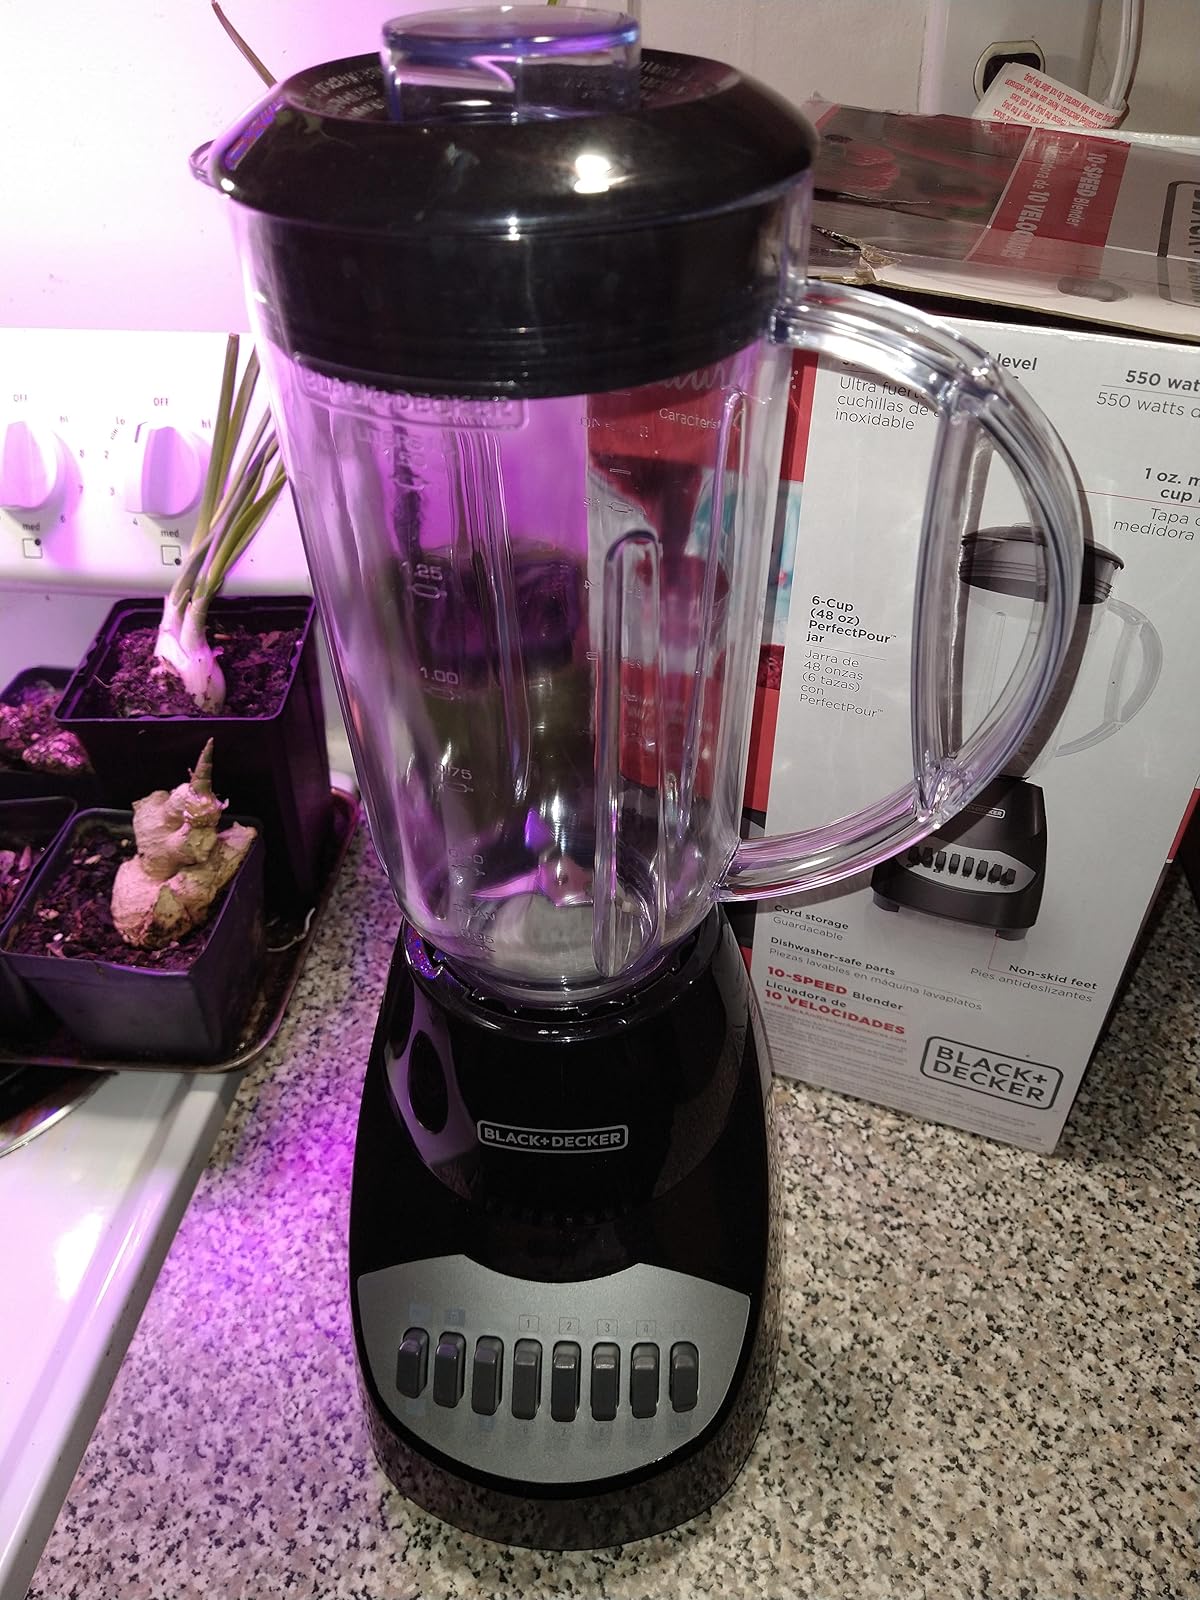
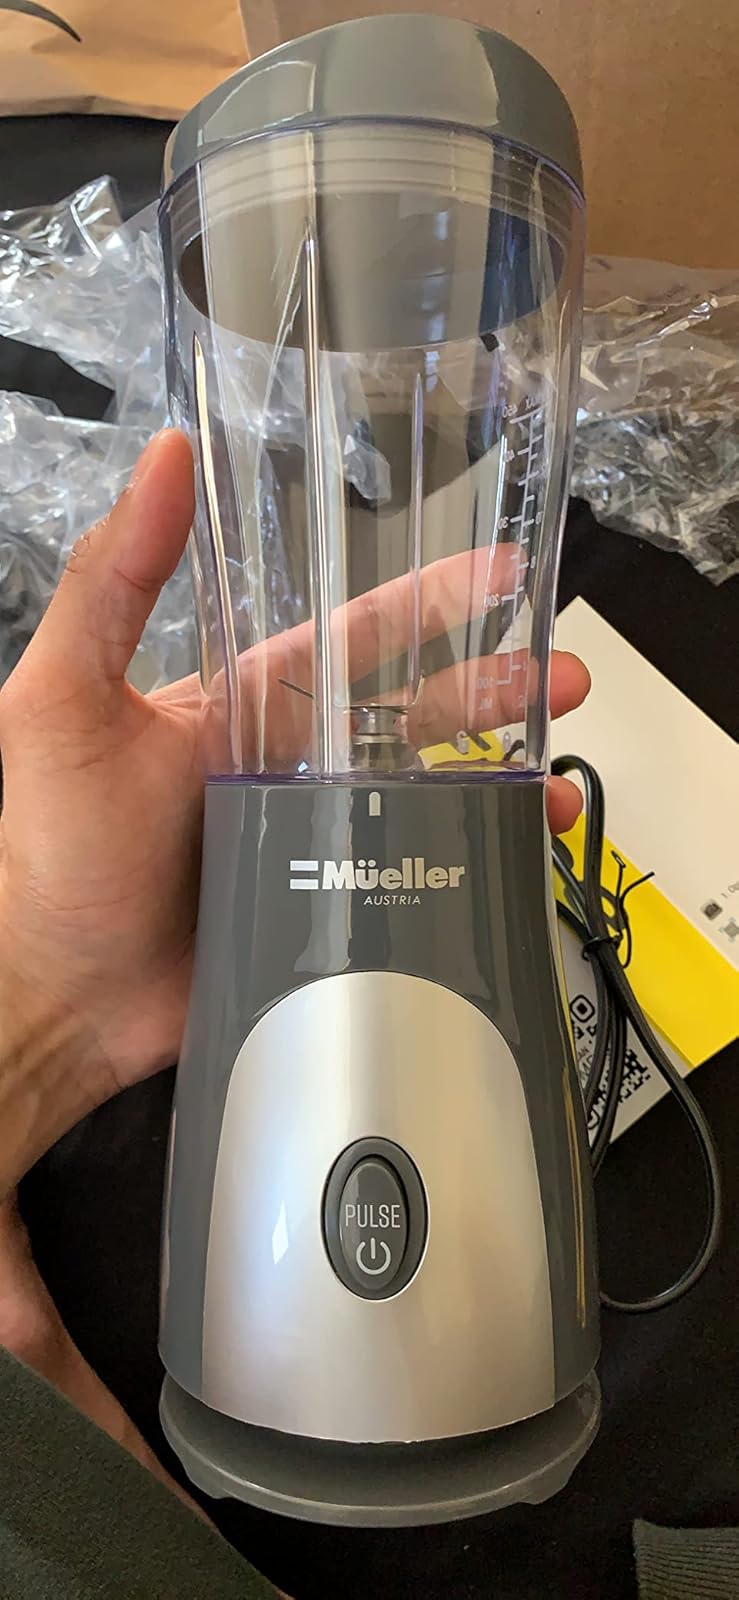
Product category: items_blender
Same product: no